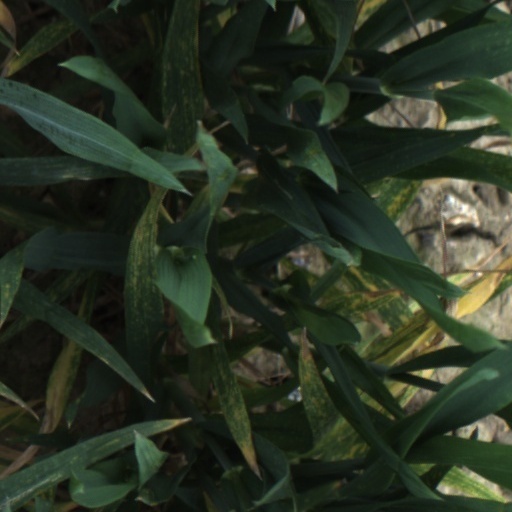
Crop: wheat